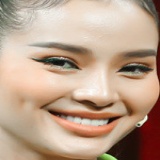
ca sĩ Phương Trinh Jolie